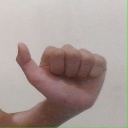
अक्षर: त